Holy Ghost Mission (Bagamoyo)

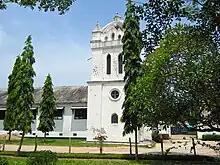
Livingstone Tower of the old church.

Holy Ghost Mission is located in Bagamoyo, Tanzania. The pioneer mission was established by the Holy Ghost Fathers. The original Holy Ghost Church, built in 1872, is reportedly the oldest church on the mainland of East Africa, while the new church was built 1910–1914. In 1874, David Livingstone was interred for a night at the Holy Ghost Mission; the Livingstone Tower, a part of the original church, is named in his honor.